Trichothecium roseum

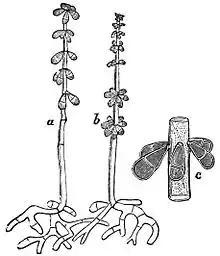
"Trichothecium roseum" conidiophore depicted in line drawing from Popular Science Monthly Vol 9 (1876).

"Trichothecium roseum" colonies are flat, granular, and powdery in appearance. The color of the colonies appears to be white initially and develop into a light pink to peach color. The genus "Trichothecium" is characterized by its pinkish colored colonies.